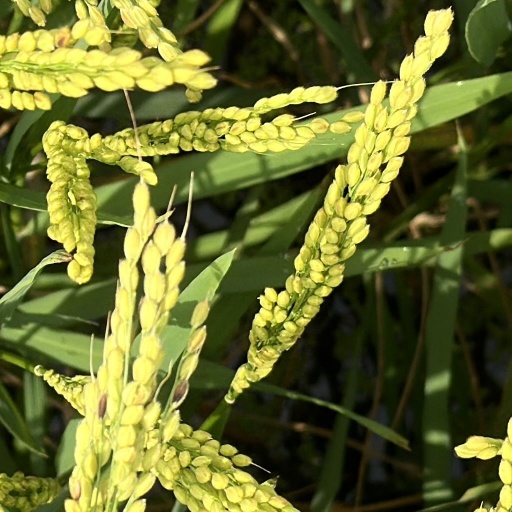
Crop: rice